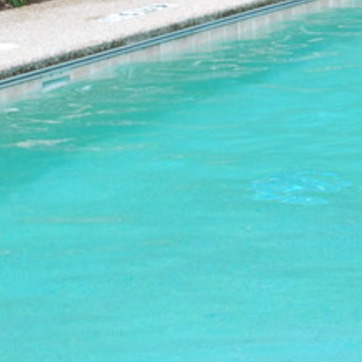
Material: water